Mandi
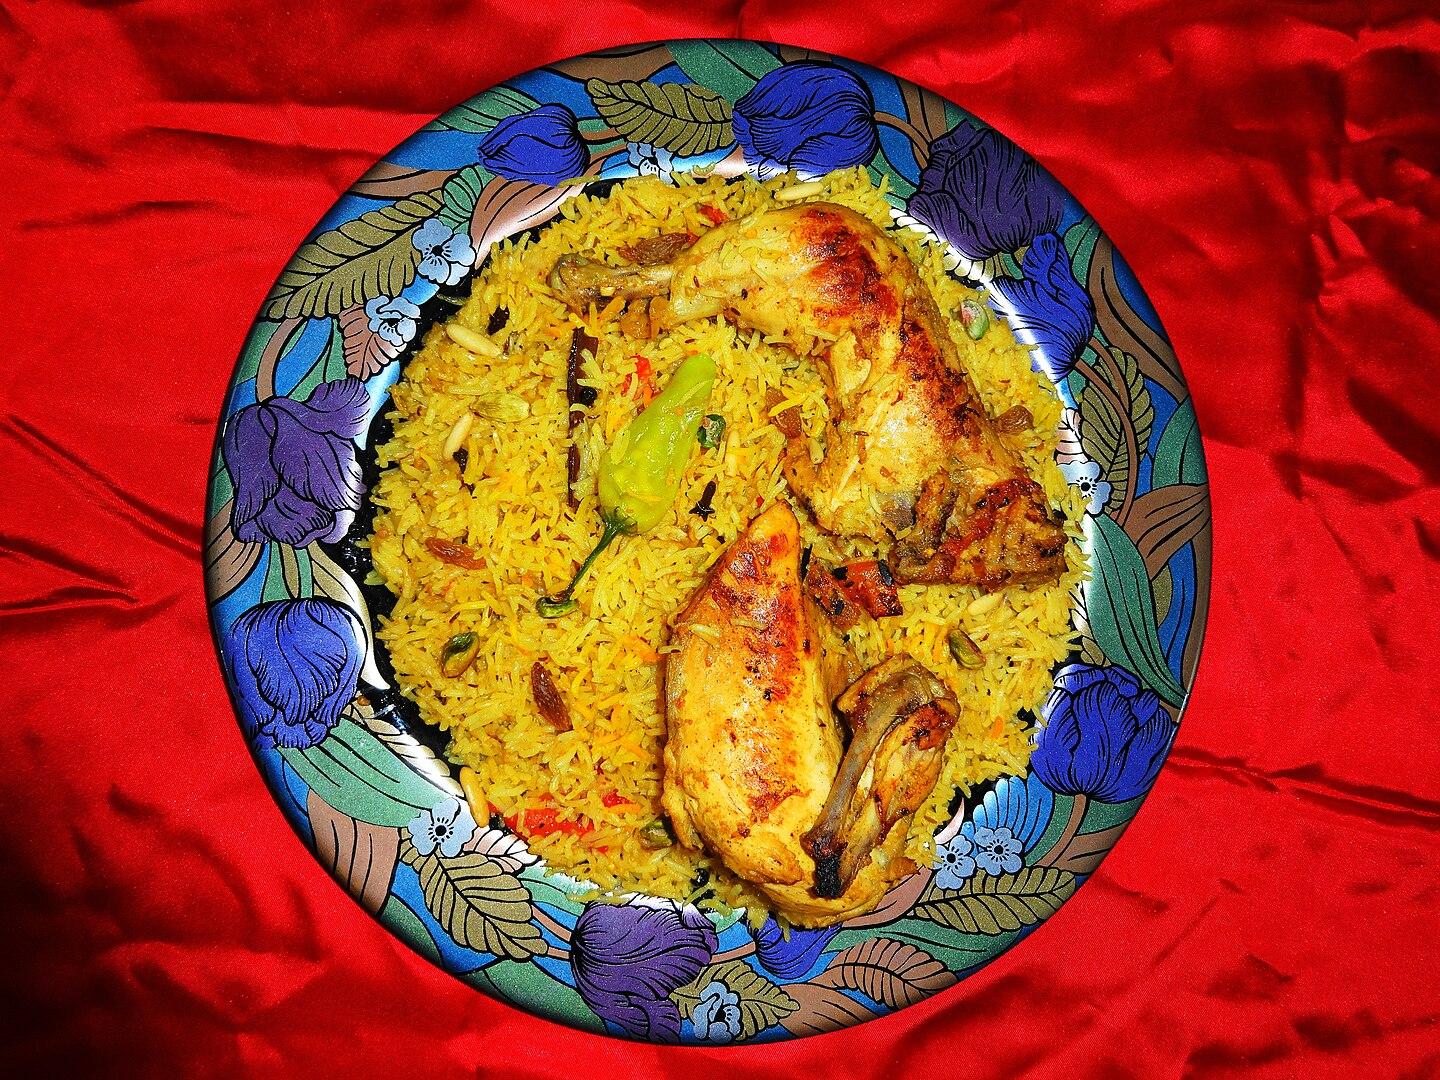
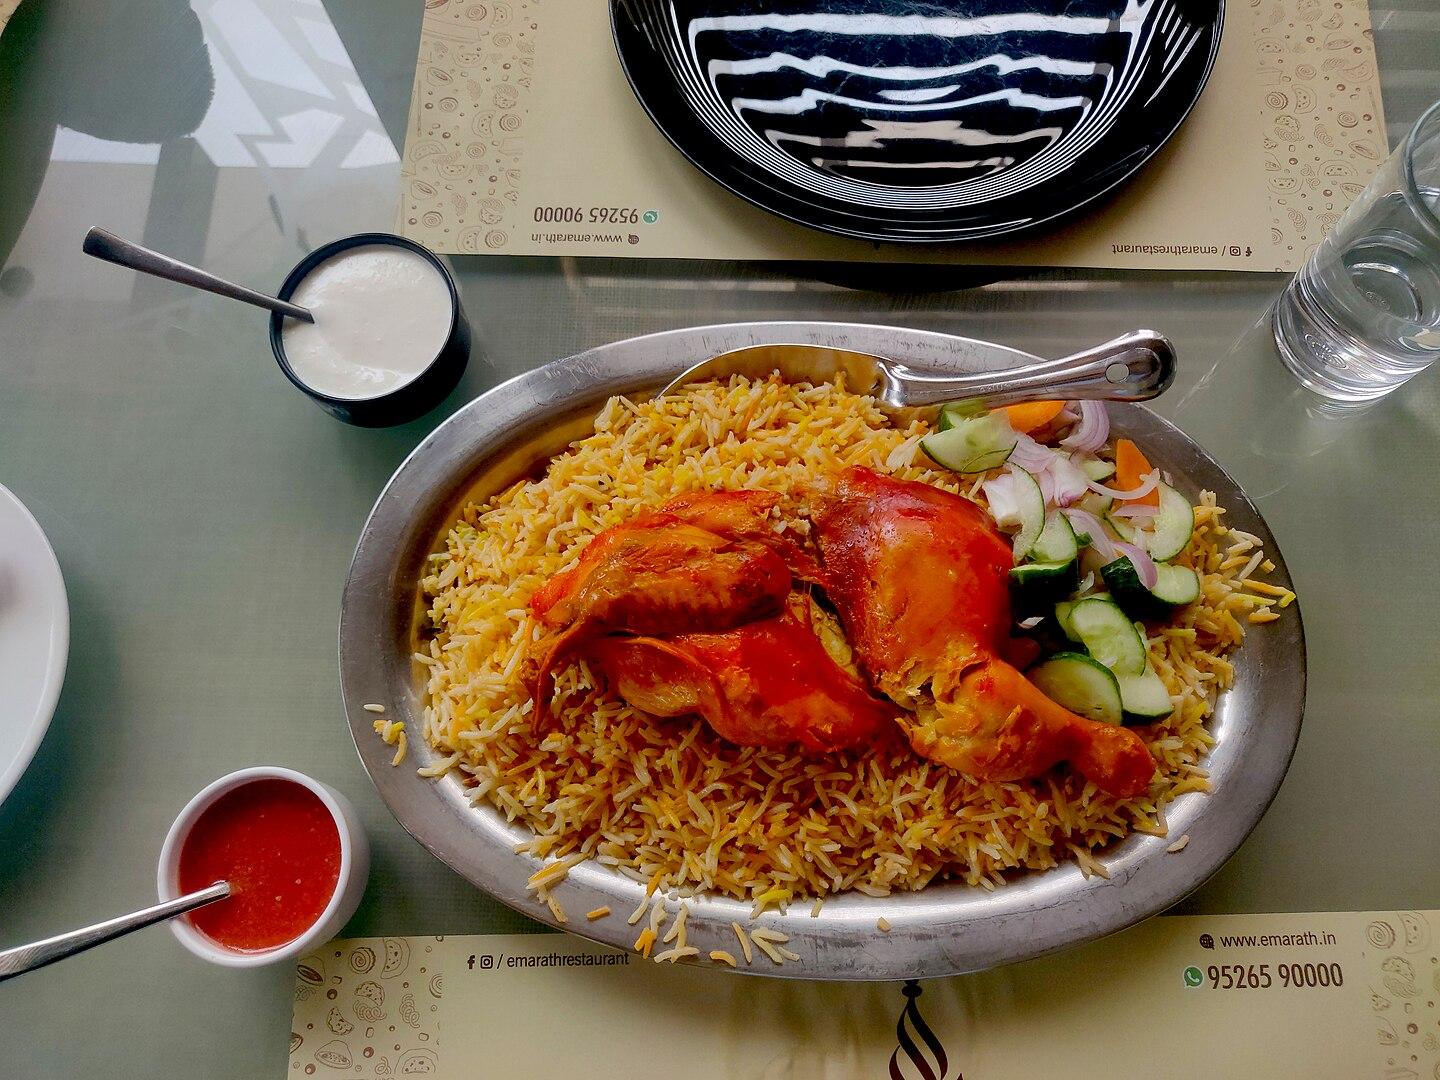
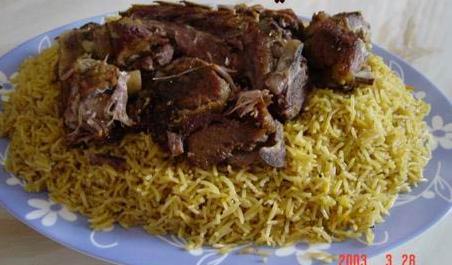
Also known as:
ar - Arabic: مندي
arz - Egyptian Arabic: مندى
bn - Bangla: মান্দি
el - Greek: Μαντί
es - Spanish: Mandi
fa - Persian: مندی
he - Hebrew: מנדי
id - Indonesian: Nasi mandi
jv - Javanese: Sega mandhi
kn - Kannada: ಮಂದಿ
ko - Korean: 만디
ml - Malayalam: മന്തി
tr - Turkish: Mandi
ur - Urdu: مندی
uz - Uzbek: Mandi
Category: rice, chicken (mixed rice)
Cuisine: Yemeni
Associated cuisines: Yemeni
Area: Hadhramaut
Countries: Yemen
Region: Western Asia, , , ,
The dish consists mainly of meat and rice with a blend of spices, and is cooked in a pit.